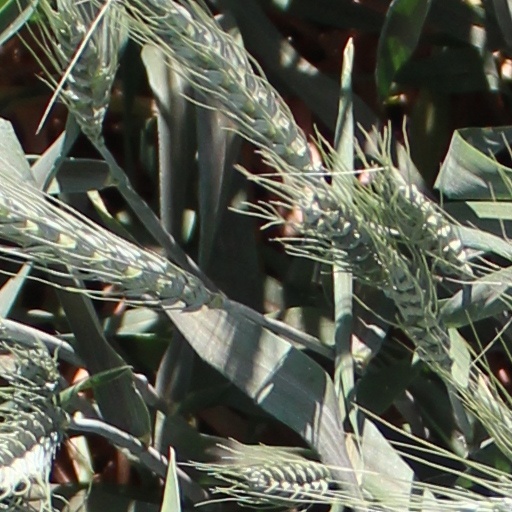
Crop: wheat